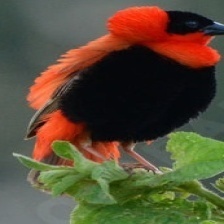
Species: NORTHERN RED BISHOP
Scientific name: EUPLECTES FRANCISCANUS